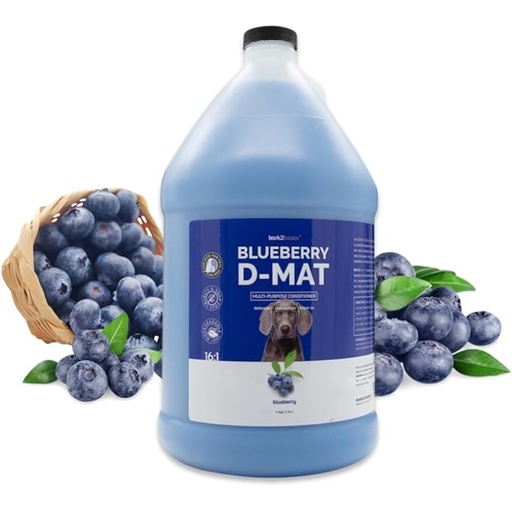
Bark2Basics Blueberry D-Mat Dog Conditioner, 1 Gallon | All Natural Ingredients, Multi-Purpose, Static Eliminating, Loosens Tough Mats and Tangles, Aids in Deshedding
Brand: Bark2Basics|GroomersChoice
Category: Animals & Pet Supplies > Pet Supplies > Pet Grooming Supplies > Pet Shampoo & Conditioner > Conditioners